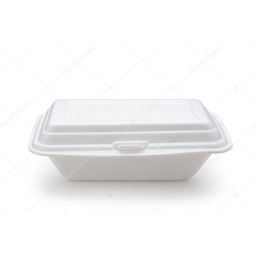
Label: paper